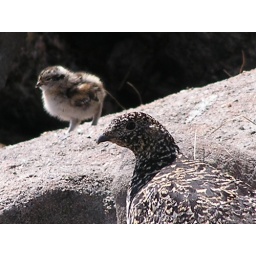
watching for wildlife in between hoping to see and not to see groupings of chirpings even this colorful bird warbles in haiku